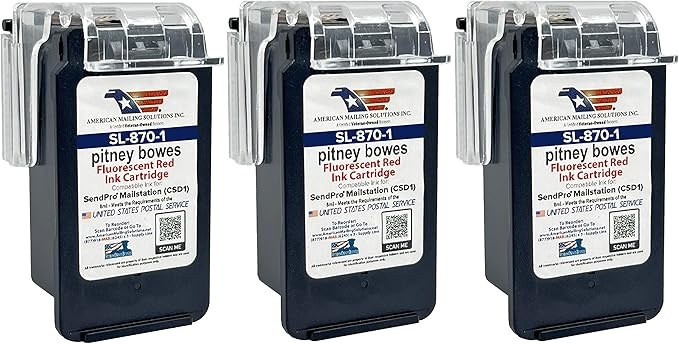
AMERICAN MAILING SOLUTIONS INC. | 3-Pack | PB SL-870-1 Red Fluorescent Ink Cartridge Replacement for SendPro Mailstation (CSD1) Postage Meter…
About This AMERICAN MAILING SOLUTIONS INC. products are manufactured in state-of-the-art facilities, and undergo rigorous quality assurance testing. Yields up to 400-880 impressions, the same as OEM. Offering more value than buying OEM. You can rely on our SL-870-1 cartridge to never prematurely dry up. Our SL-870-1 is USPS-approved, high-quality red fluorescent ink professionally formulated to work in your postage meter. We ensure consistently high print quality with every use. The SL-870-1 is a USPS-certified red postage ink cartridge with SendPro Mailstation (CSD1) compatibility. There is one (1) per box. Our ink is plug-and-play without any frustrating key prompts. Our SL-870-1 ink cartridge is readable if wet with no issues. The ink is widely used with envelopes, postcards, and self-mailers, either uncoated or gloss paper stock. Overview Model Name : SL-870-1 Brand : AMERICAN MAILING SOLUTIONS INC. Ink Color : Red Page Yield : 880 Compatible Devices : Printer Special Feature : high quality Compatibility Options : Compatible Color : Red Ink Base : Water Manufacturer : AMERICAN MAILING SOLUTIONS INC.
Brand: AMERICANMAILINGSOLUTIONSINC
Category: Office Supplies > Office Equipment > Postage Meters